Lerkendal Station

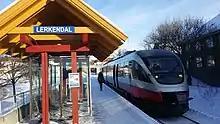
Local train (Class 93) to Steinkjer waiting at Lerkendal Station.

The station acts as the southern terminus of the Trøndelag Commuter Rail, operated by SJ Norge. The station is served by two trains arriving and departing in the morning, and two trains departing in the afternoon. Travel time to Trondheim S is 10 minutes and to Steinkjer Station, the northern terminus, is 2 hours and 20 minutes. All services are provided with Class 92 diesel multiple units.